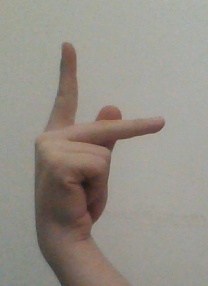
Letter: dha